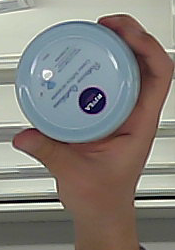
Product: nivea_baby